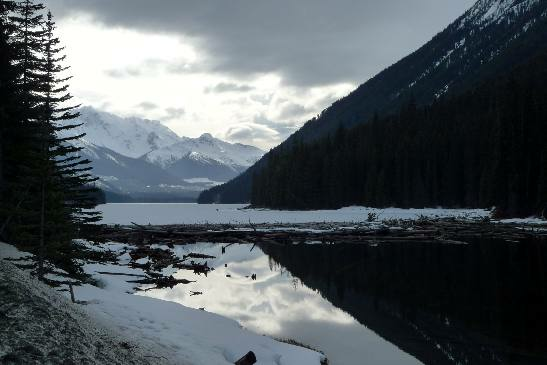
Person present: No